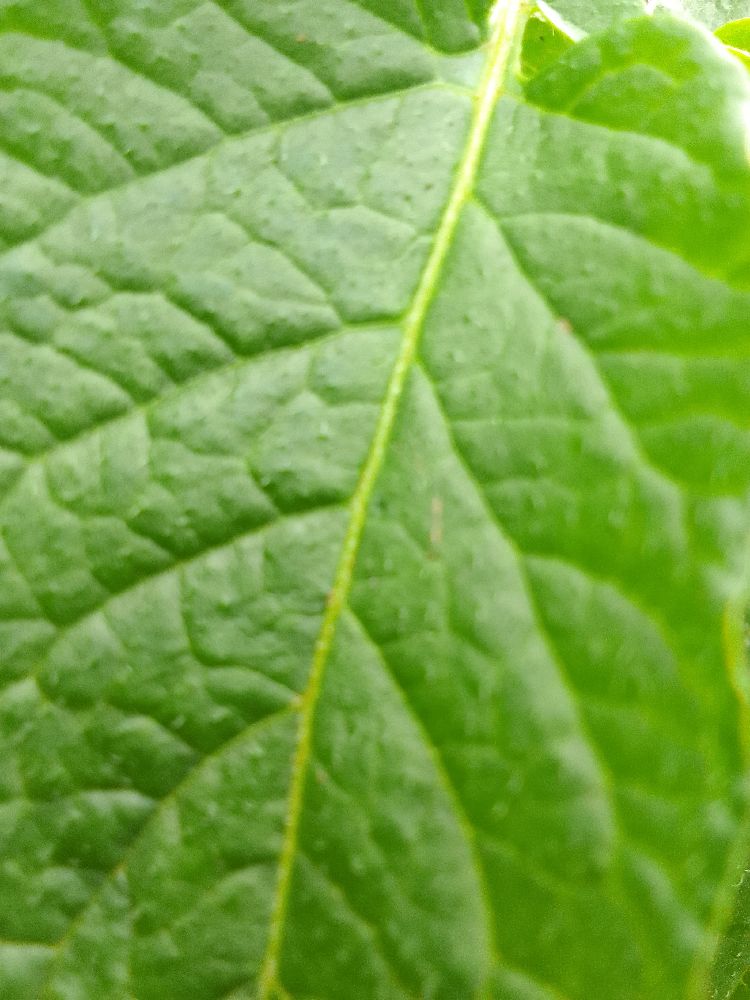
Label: Healthy